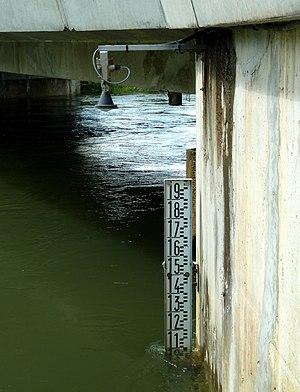
L'Ource est une rivière française, un des premiers affluents de la rive droite de la Seine dans son cours supérieur. Elle traverse deux régions, la Bourgogne-Franche-Comté et Grand Est, dans les trois départements de l'Aube, la Côte-d'Or et la Haute-Marne.